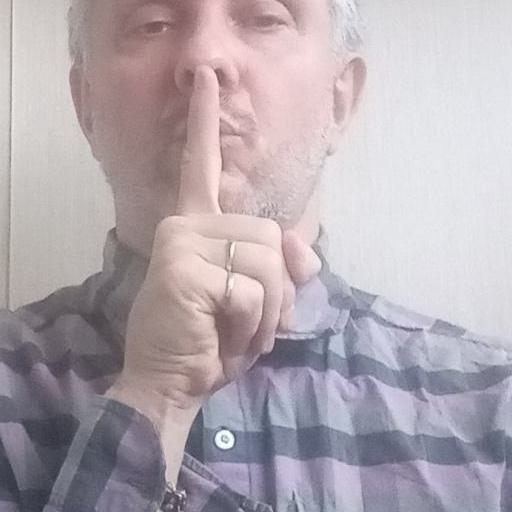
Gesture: mute